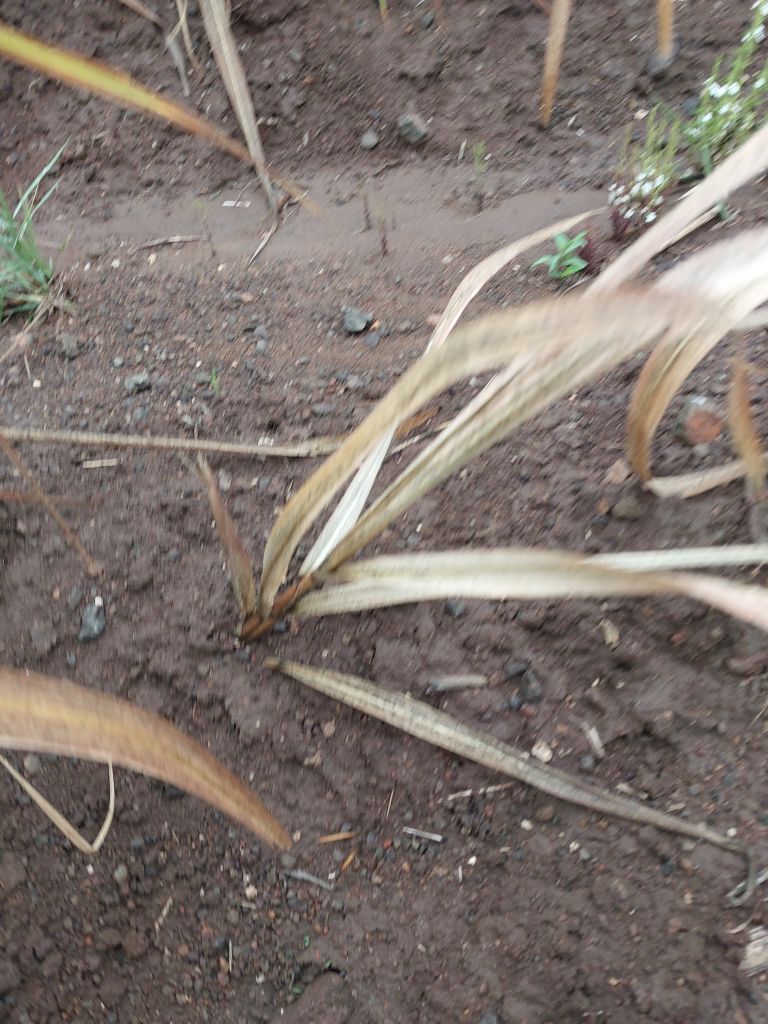
Label: Sett Rot